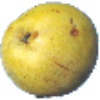
Label: pear_monster